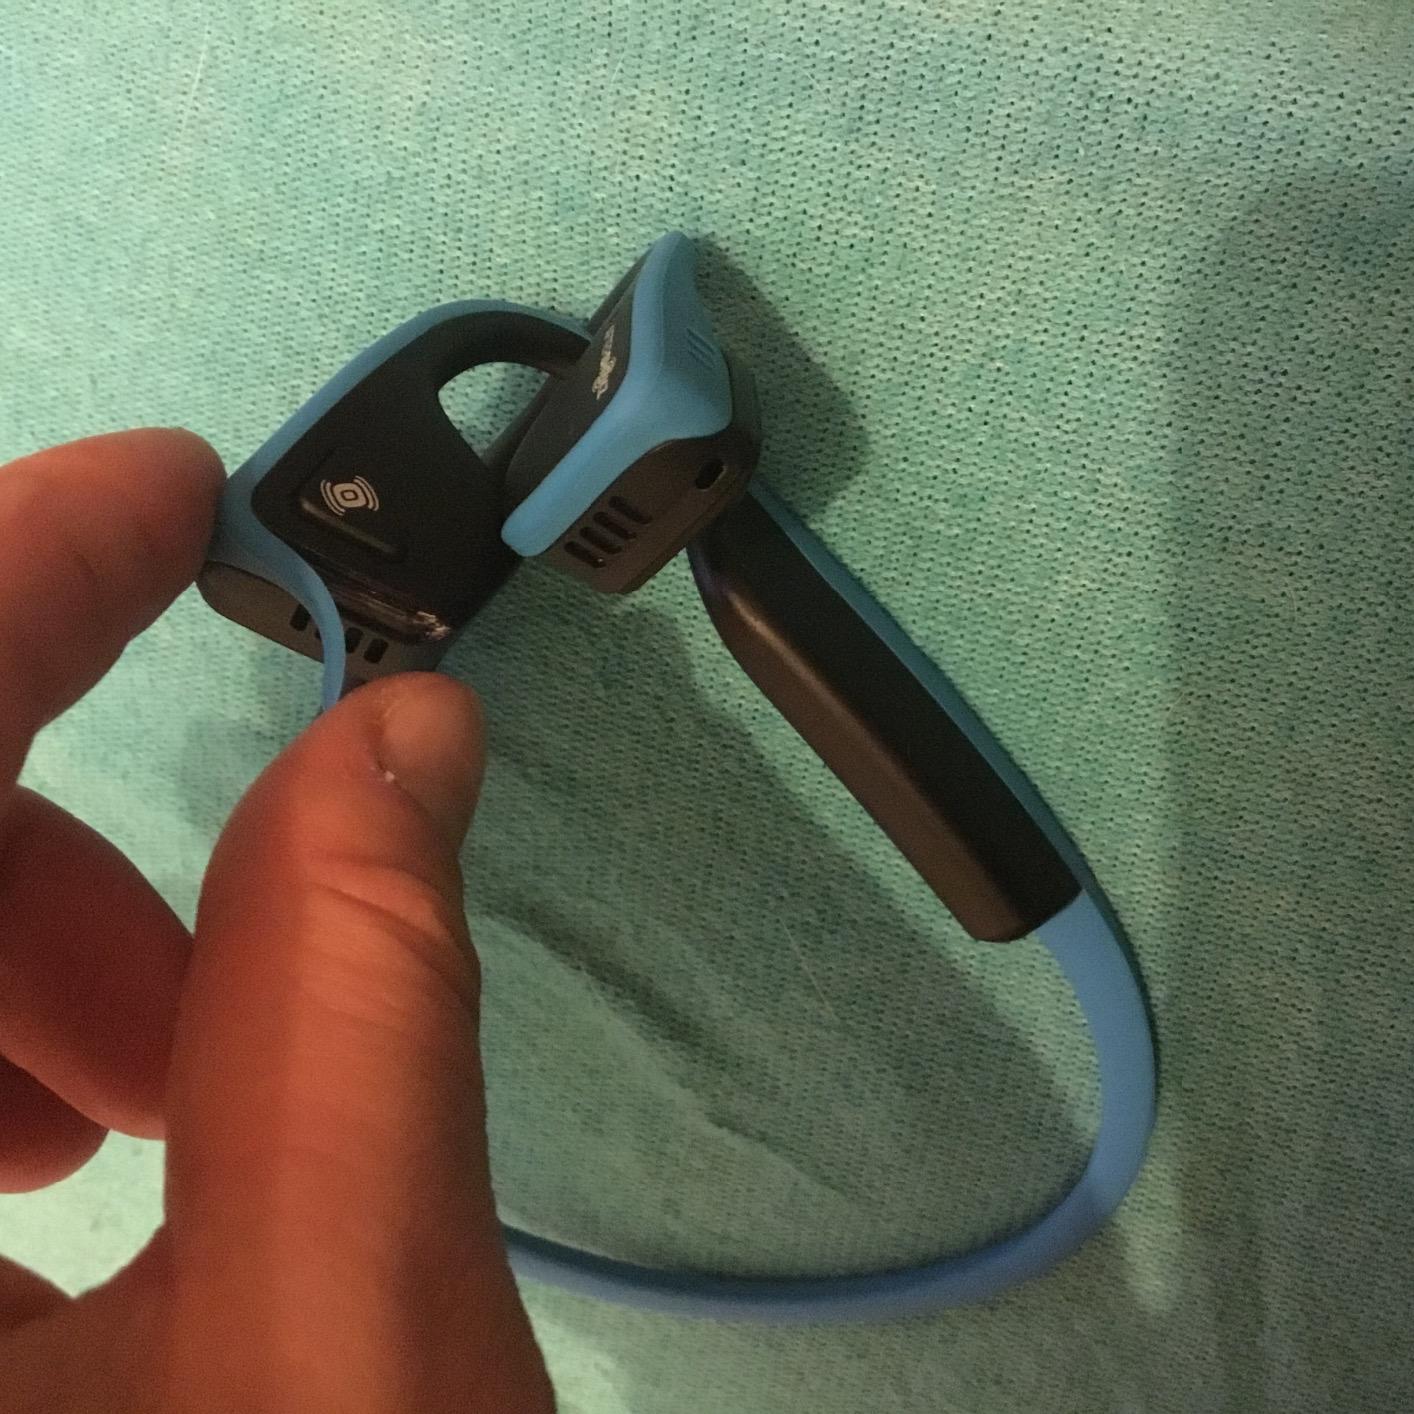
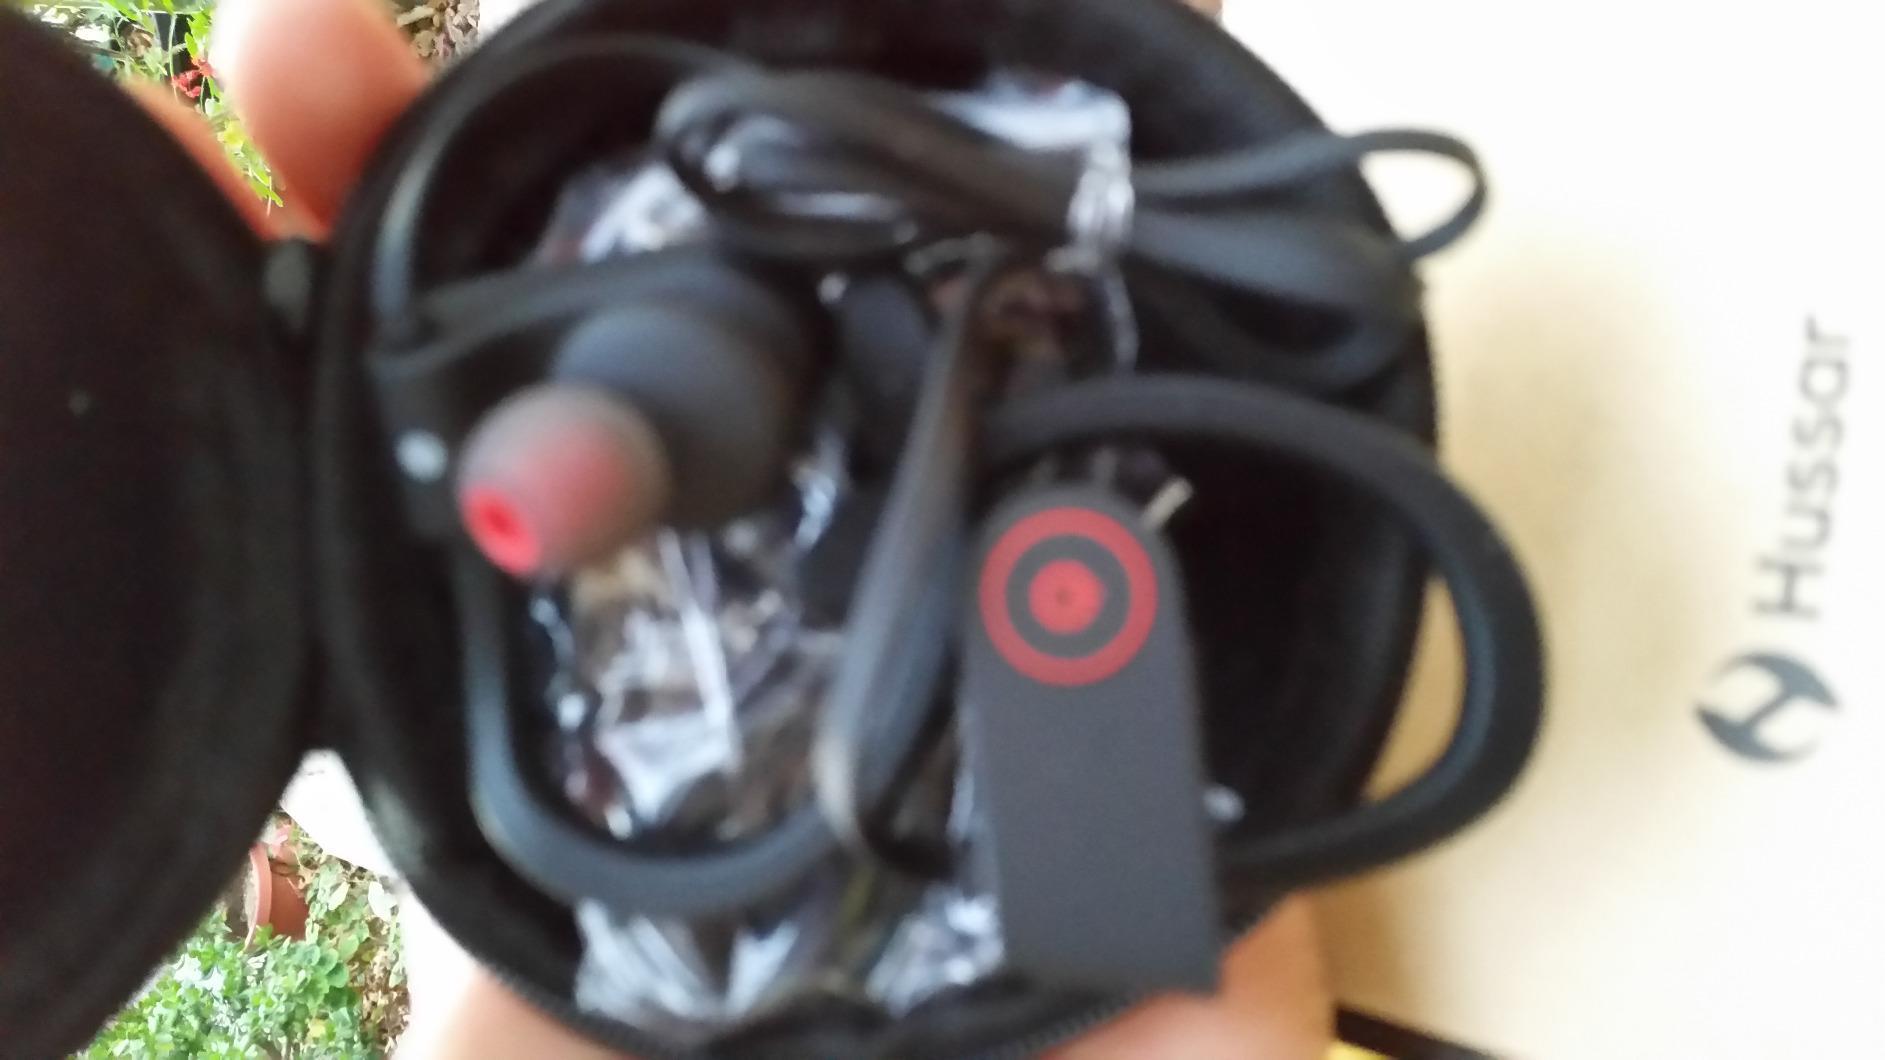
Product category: headphones
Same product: no